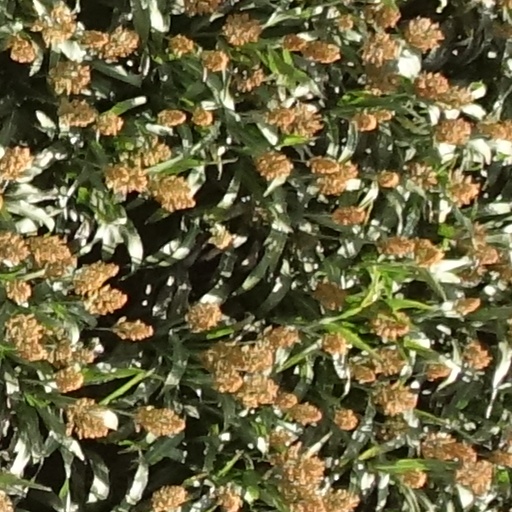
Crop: sorghum